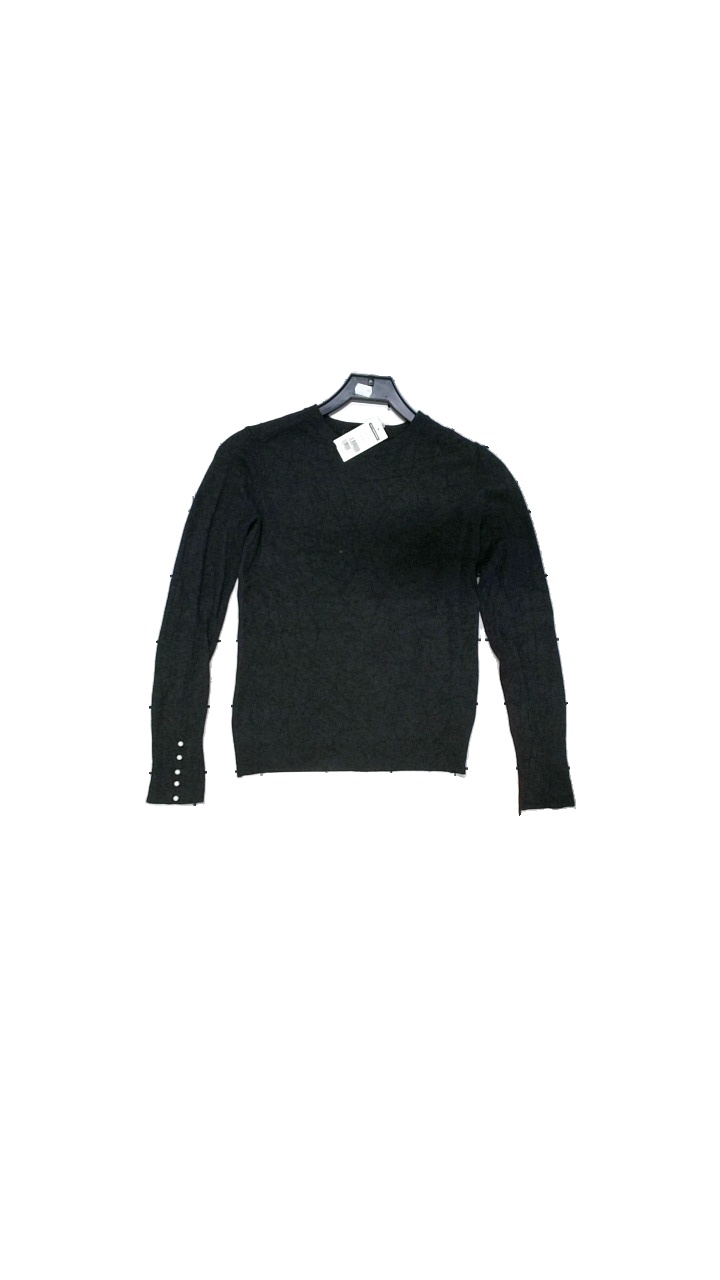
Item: Sweater (Ladies)
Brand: Zara
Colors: Grey
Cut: Tight
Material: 83% viscose, 15% nylon, 2% elastane
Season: Winter
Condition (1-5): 4
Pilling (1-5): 4
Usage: Reuse
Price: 50-100